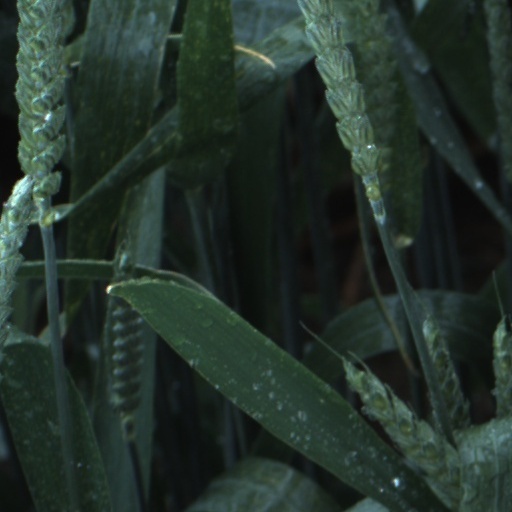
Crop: wheat